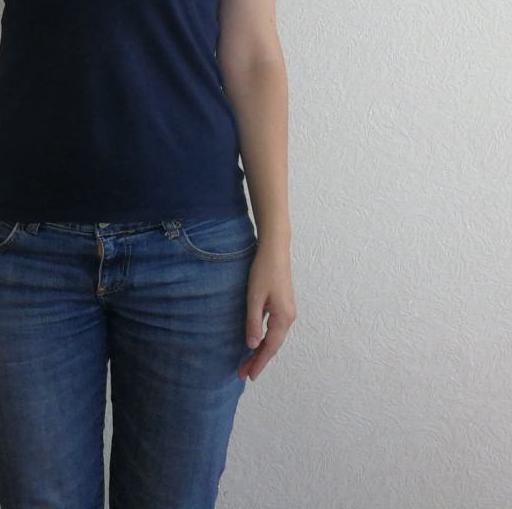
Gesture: no_gesture